Louis-Joseph de Montcalm

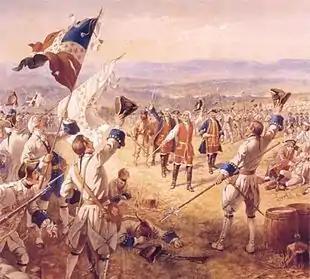
"The Victory of Montcalm's Troops at Carillon" by Henry Alexander Ogden

In July 1758, Vaudreuil sent Montcalm to block a British push near Fort Carillon, on Lake Champlain. The British force gathering under Major-General James Abercrombie was much larger than expected, with 6,000 British regulars and 9,000 provincial militiamen. On July 5, the British began to set upon the fort, but the killing of the British second-in-command held them up long enough for Canadian reinforcements to arrive and bring Montcalm's total force to over 3,600. Despite the relative insecurity of this particular fort and the overwhelming number of enemy troops, the French were able to hold the garrison due to a series of costly errors by the British general Abercrombie. By not waiting to bring up his heavy guns to blast the weak wooden defenses and failing to capitalize on a major flaw in the French lines, which would have allowed the British troops to easily outflank the garrison, Abercrombie enabled the French to sustain steady musket fire and hold off the attack. The battle was a major success for the French and a major setback for the British, and greatly added to the reputation of Montcalm, who boasted of his victory and often exaggerated his claims in writings back to France while disparaging the efforts of the Canadian and native fighters. Montcalm also accused Vaudreuil of purposely sending his troops, and Montcalm specifically, into a slaughter based on the size of the respective forces, a claim quickly refuted by Vaudreuil, who subsequently requested that Montcalm be recalled to France and that the Chevalier de Lévis be appointed to succeed him.